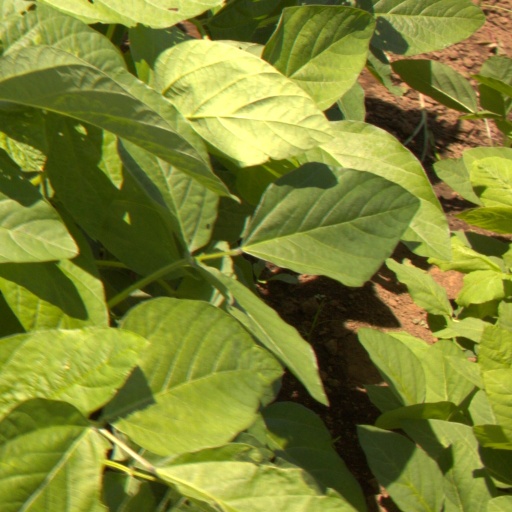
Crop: soybean